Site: brandenburg
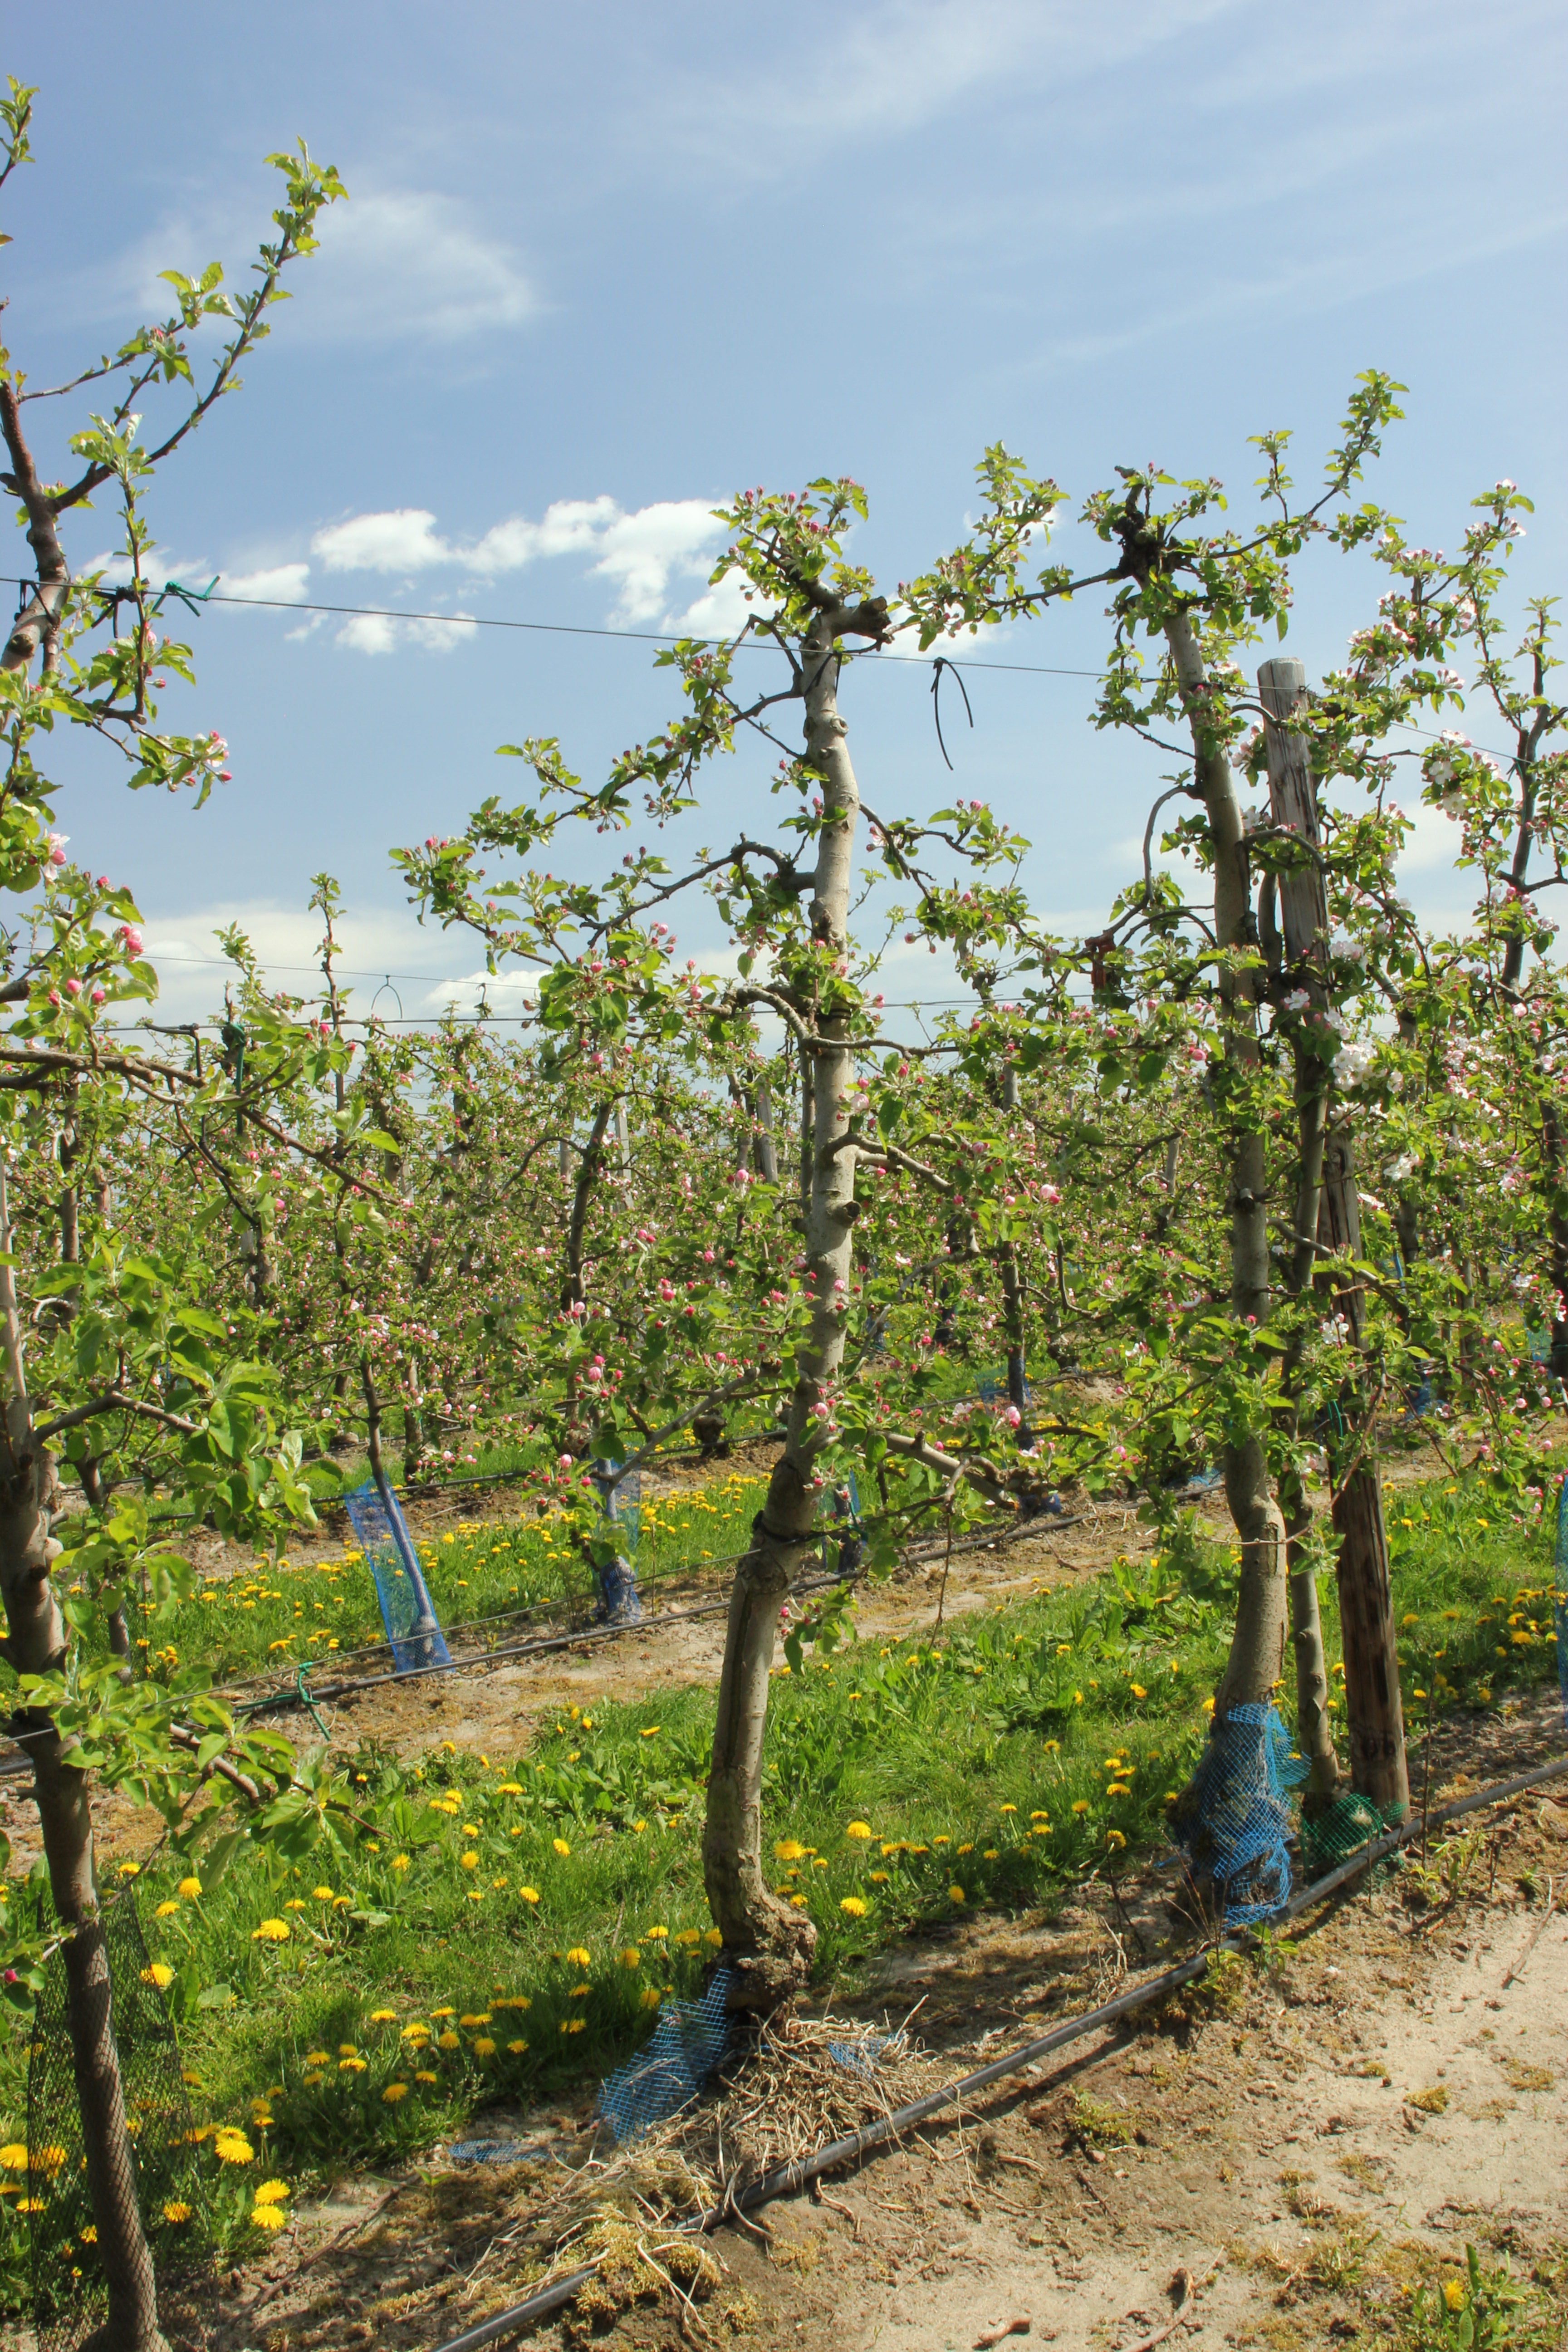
Growth stage (BBCH 57): Inflorescence emergence